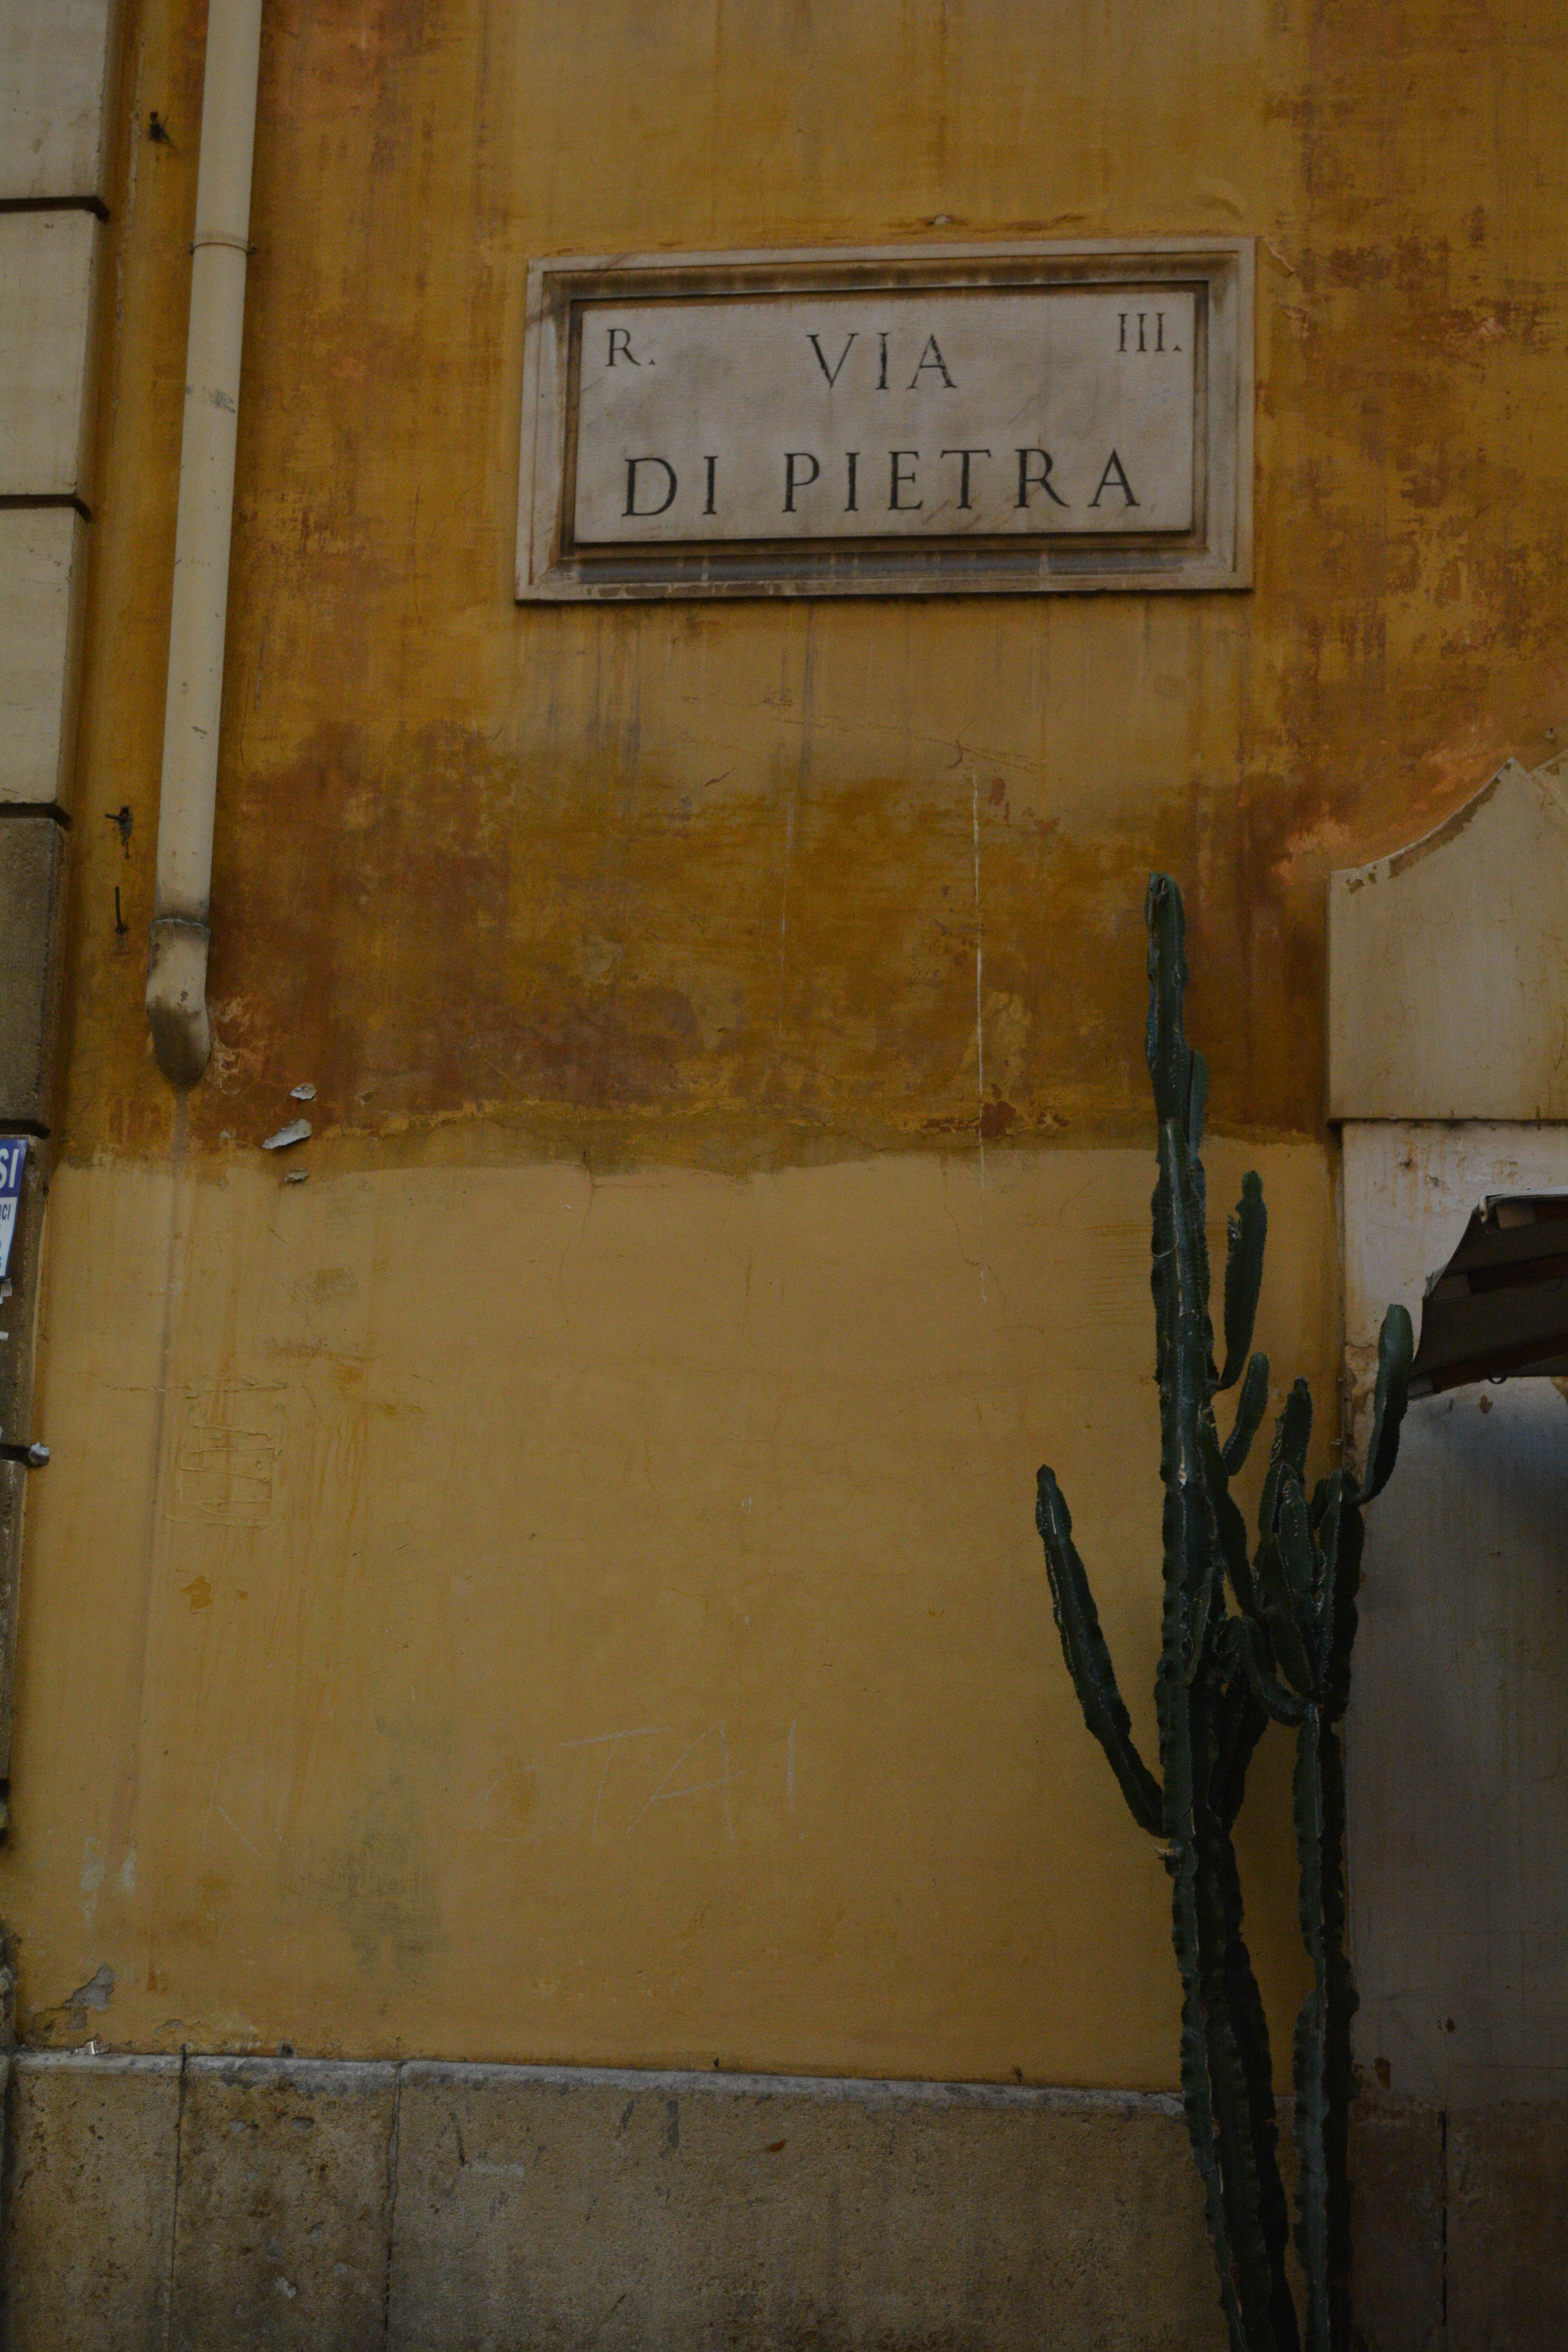
wood, house, wall, door, art, shape, ancient history